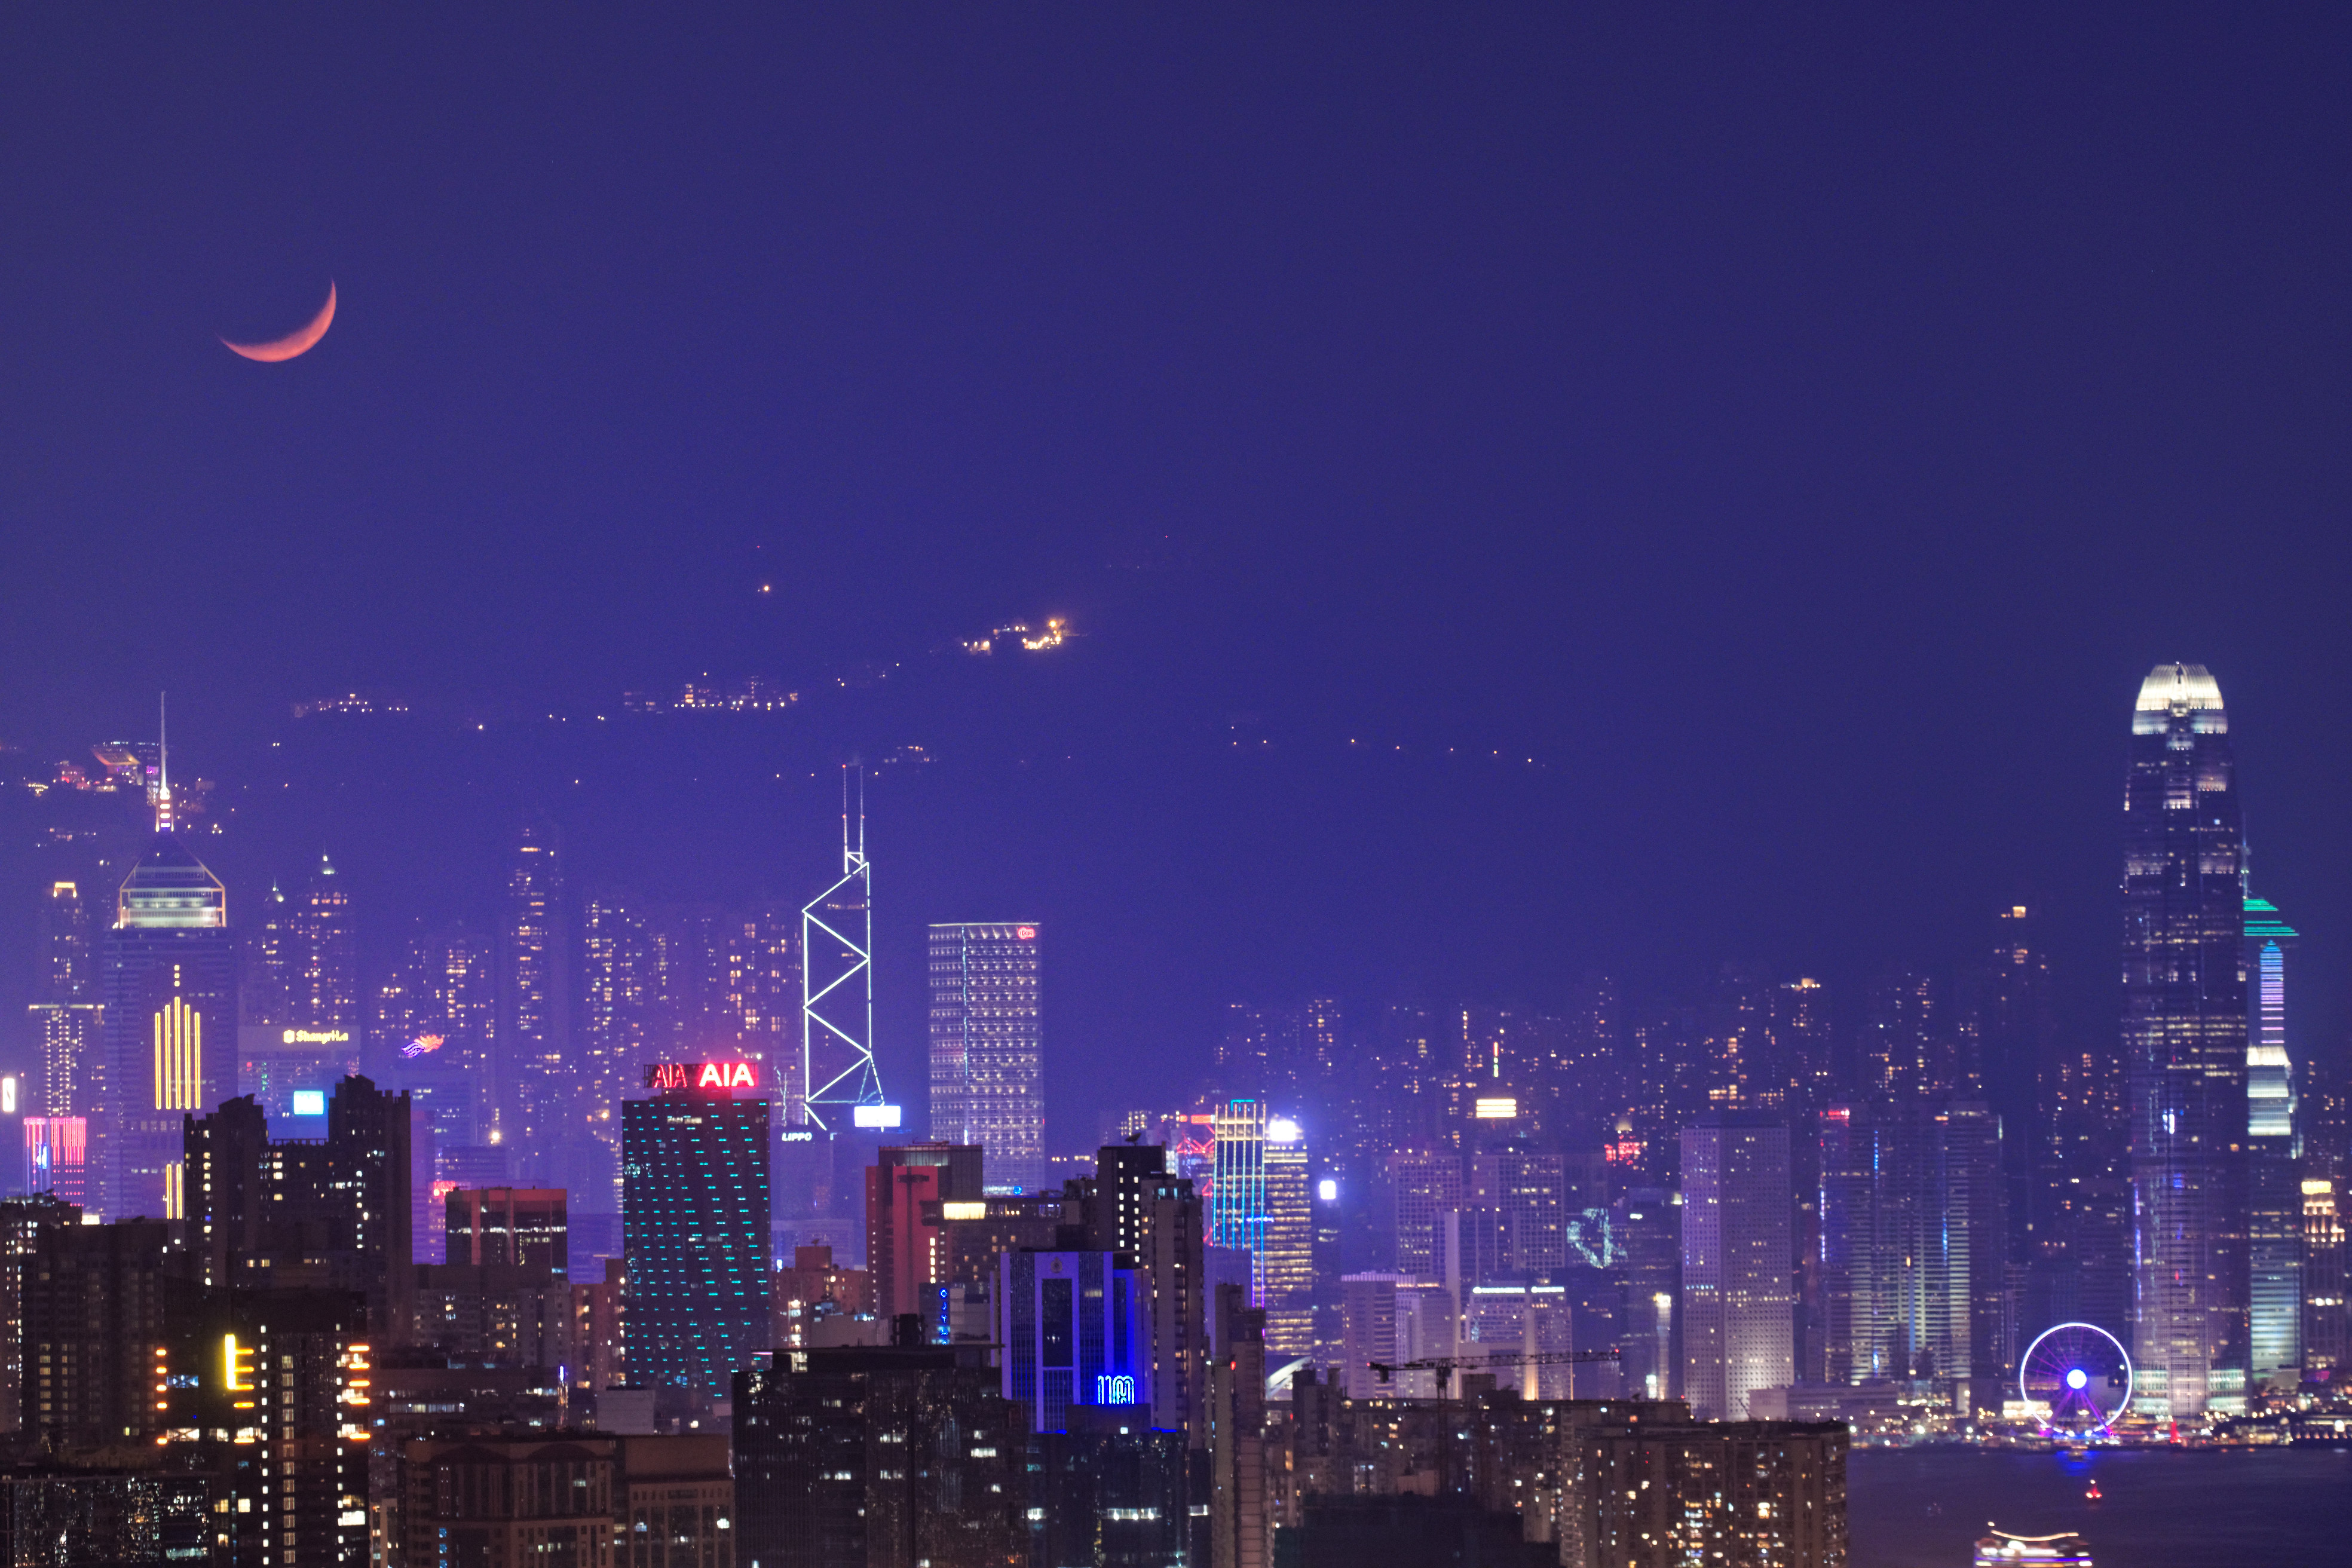
horizon, skyline, night, city, skyscraper, cityscape, downtown, dusk, evening, moon, hongkong, metropolis, cities, human settlement, atmosphere of earth, metropolitan area